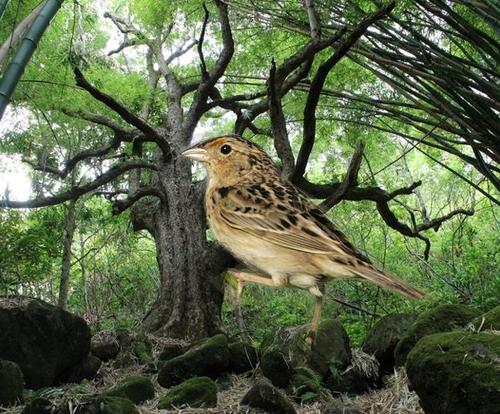
Bird species: Grasshopper_Sparrow
Bird type: landbird
Background: land